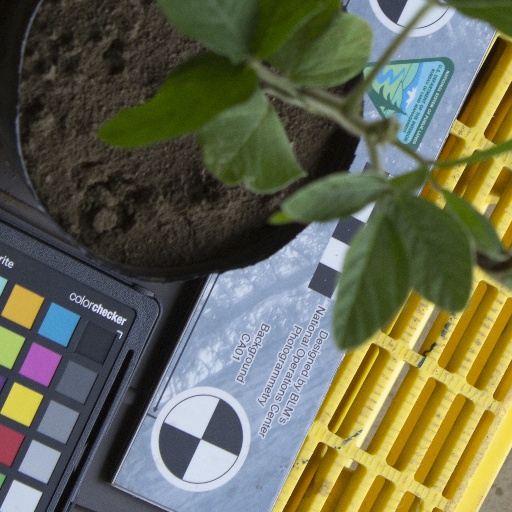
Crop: soybean